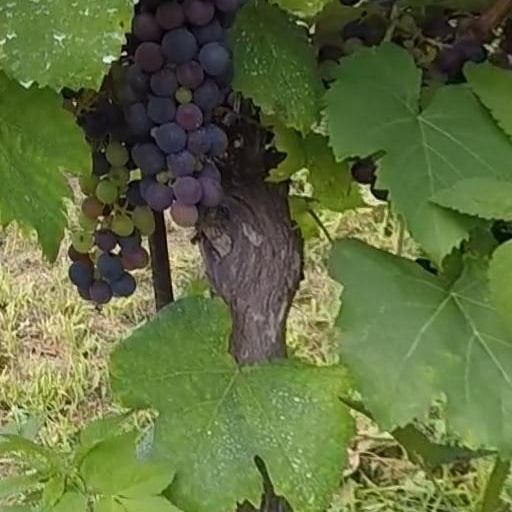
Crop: grape